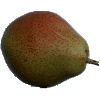
Label: pear_forelle